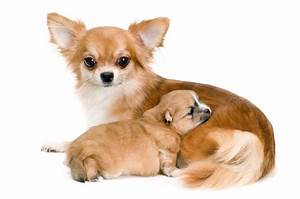
Label: dog